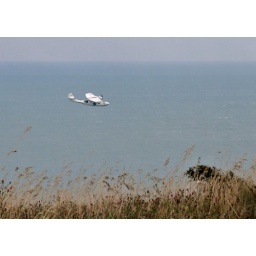
. . . above the long grass a Catalina flying boat takes part in Airbourne Eastbourne . That towns annual airshow.